Charles Raymond Gurney

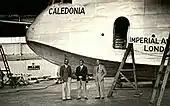
Bob Gurney (R) with Lester Brain and Bill Crowther in England, training on Empire Flying Boats

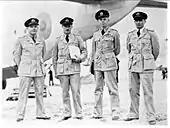
Original members of the first RAAF Empire flying-boat squadron (Gurney is on the left)

At the outbreak of World War II, the Australian Government requisitioned two C-class Empire flying boats from Qantas (‘’Centaurus’’ and ‘’Calypso’’), along with their crews, to form No. 11 Squadron RAAF, initially at RAAF Base Richmond, but quickly moved to Port Moresby in Papua New Guinea. The boats were converted for war use in 5 days and on 25 September 1939 left for active service operations in the north of Australia. Bob Gurney was one of the pilots and of the 4 officers in the contingent, 3 died in the first six months of the war in the Pacific. Captains Bob Gurney & Eric Sims and First Officers Bill Purton & Godfrey Hemsworth, some of whom had been on the RAAF Reserve, transferred to full-time RAAF duty along with other Qantas staff. Gurney and Hemsworth in particular were selected for transfer to the RAAF due to their detailed knowledge of Papua New Guinea. They were later joined by Mike Mather.